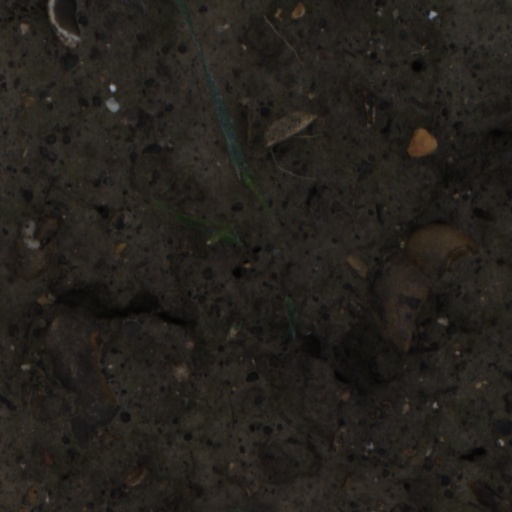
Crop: wheat